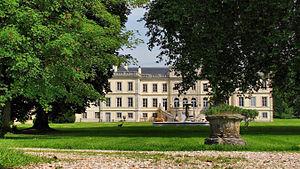
Inscrit aux monuments historiques sous le numéro PA00135346
L'abbaye Notre-Dame-de-la-Charité de Neuvelle-lès-la-Charité, est une abbaye cistercienne d'hommes, fondée en Franche-Comté en 1133 et disparue en 1791. Elle est située sur les communes actuelles de Neuvelle-lès-la-Charité et Fretigney-et-Velloreille, en Haute-Saône, alors dans le diocèse de Besançon.
Neuvelle-lès-la-Charité est une commune française située dans le département de la Haute-Saône, en région Bourgogne-Franche-Comté.
Cet article recense les monuments historiques de la Haute-Saône, en France, pour la partie sud-ouest du département.